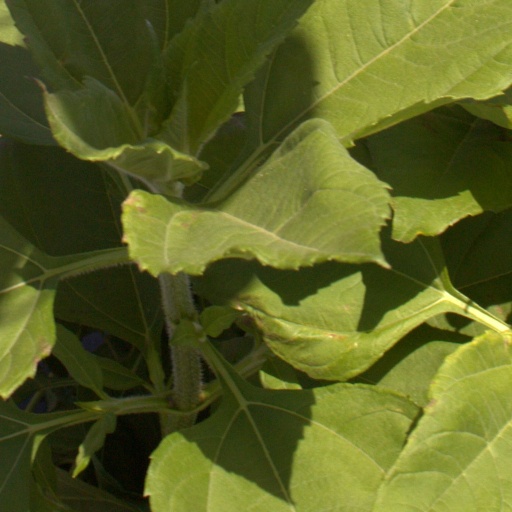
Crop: Jerusalem artichoke